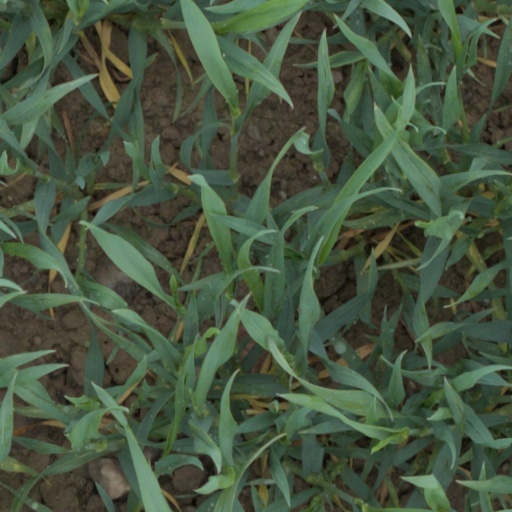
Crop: wheat